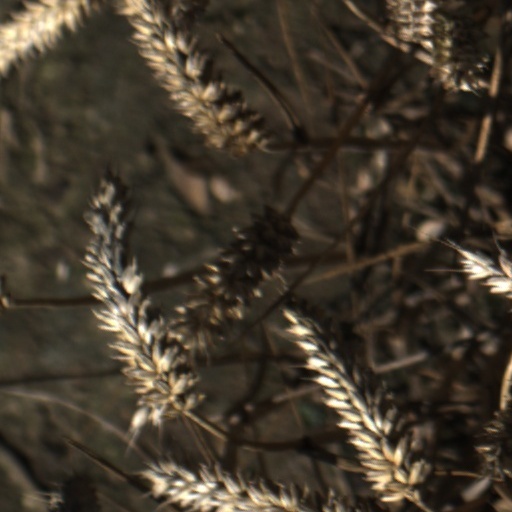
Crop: wheat